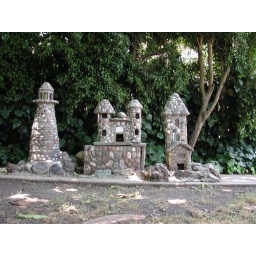
This castle was in the yard of a house I used to live in. Always a conversation starter.